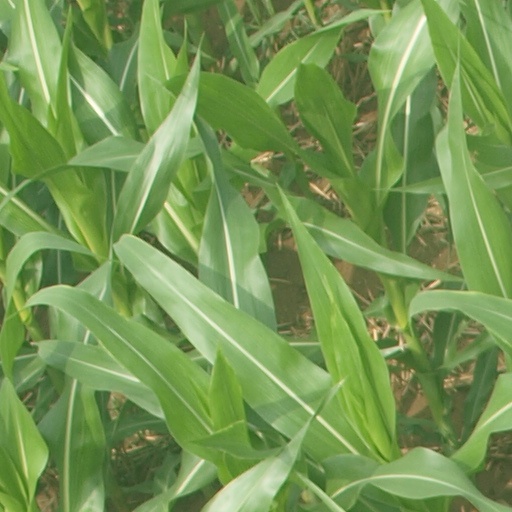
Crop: maize; corn